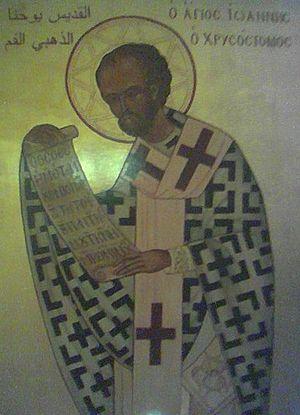
Saint Jean Chrysostome, icône de l'iconostase de l'Église de St Jean Chrysostome d'Etterbeek.
Un phélonion est un vêtement liturgique des Églises d'Orient.
Jean Chrysostome, né à Antioche entre 344 et 349, et mort en 407 près de Comana, a été archevêque de Constantinople et l'un des Pères de l'Église grecque. Son éloquence est à l'origine de son épithète grecque χρυσόστομος, qui signifie littéralement « à la bouche d'or ». L'anaphore qui constitue le cœur de la plus célébrée des Divines Liturgies dans les Églises de rite byzantin lui est attribuée. Sa rigueur et son zèle réformateur l'ont conduit à l'exil et à la mort.